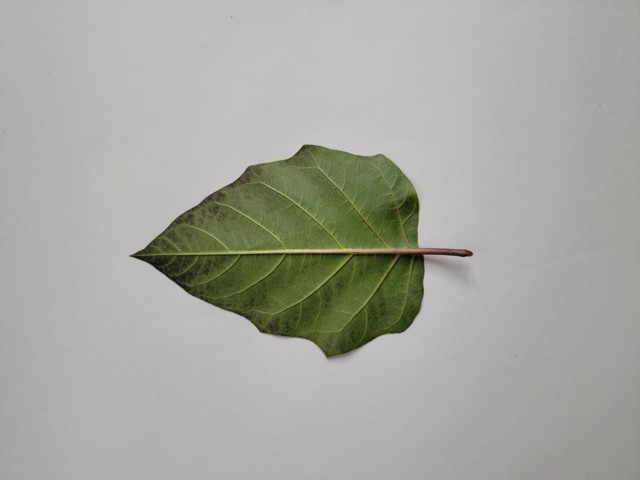
Plant: kalodhutura